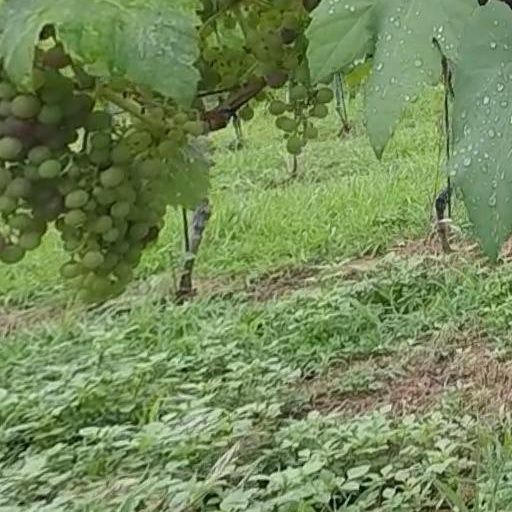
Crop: grape